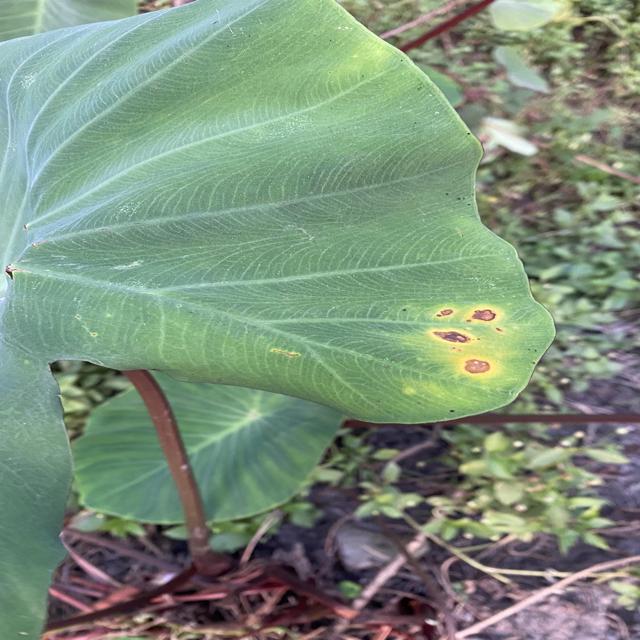
Label: Mid_Blight